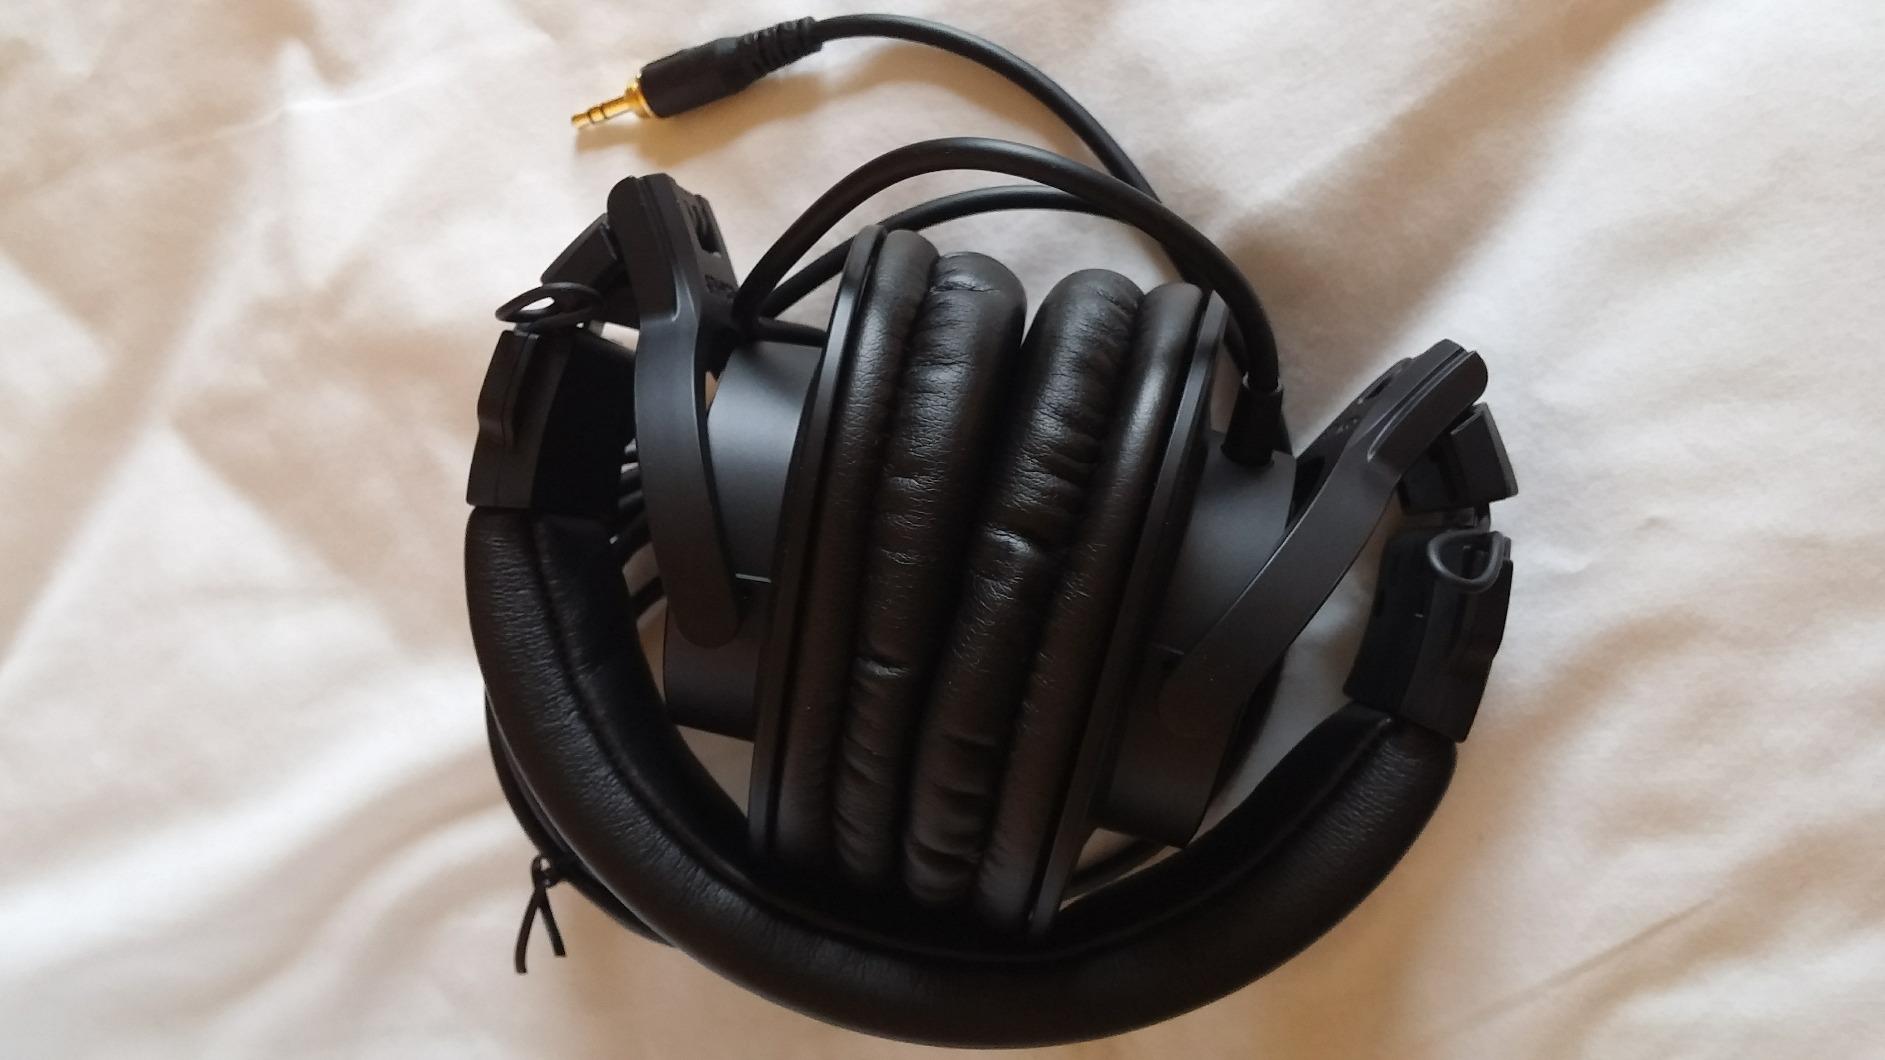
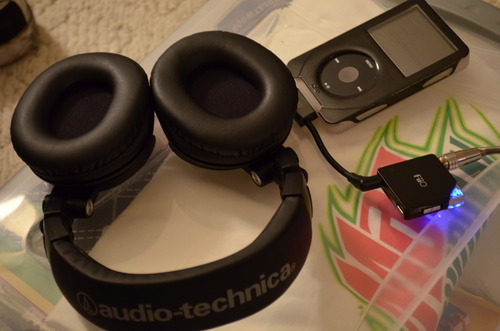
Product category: headphones
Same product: no